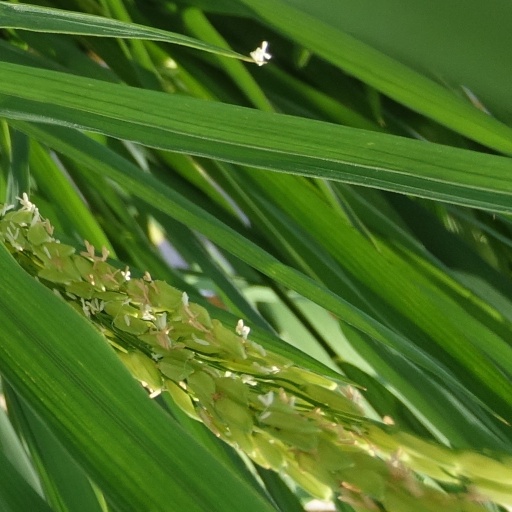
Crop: rice